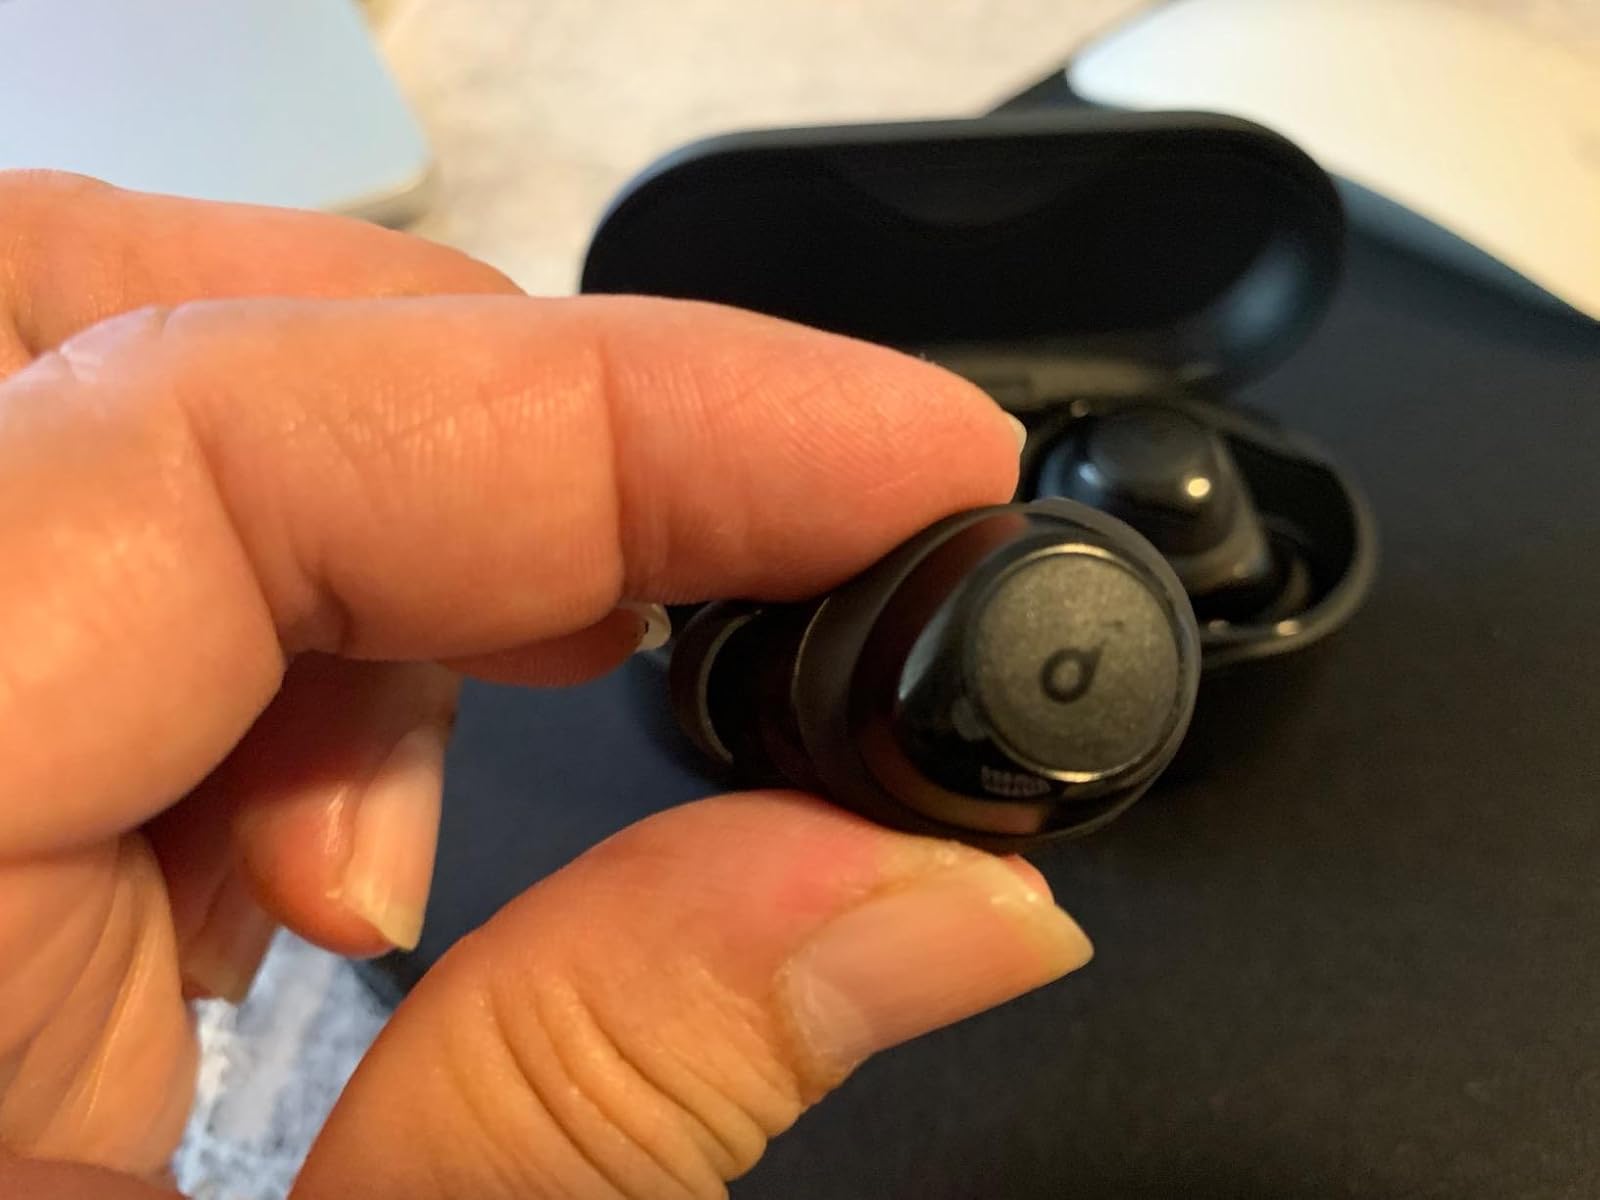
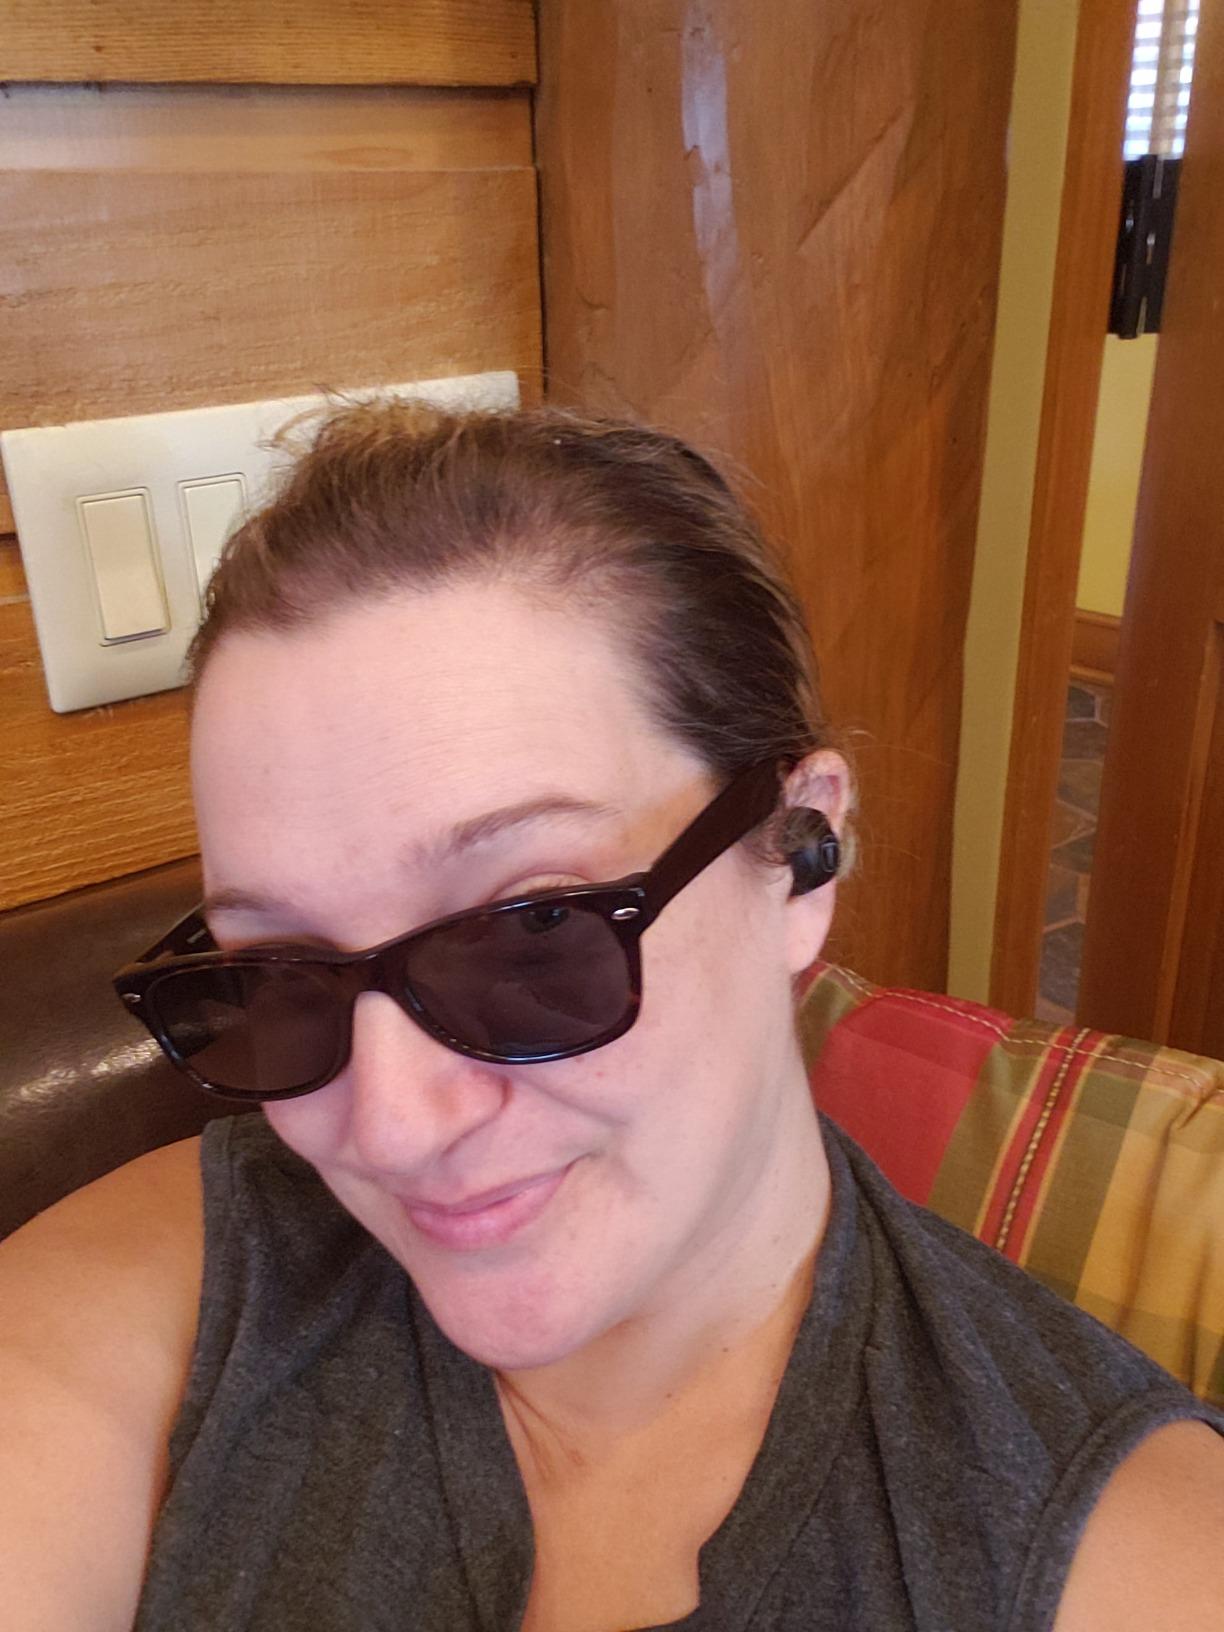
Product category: earbuds
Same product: no